Horace G. Snover

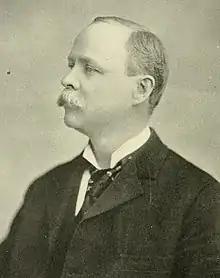

Horace Greeley Snover (September 21, 1847 – July 21, 1924) was a politician and judge from the U.S. state of Michigan.